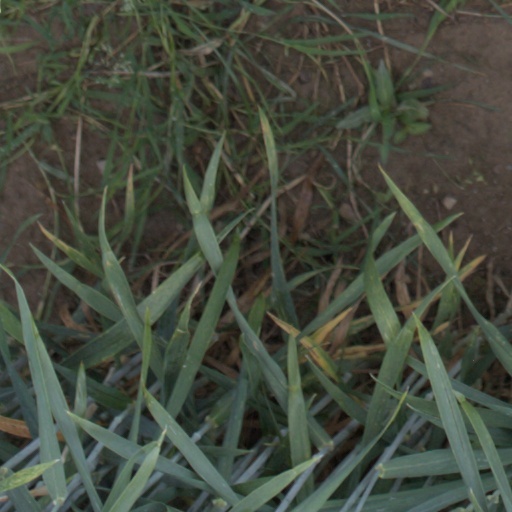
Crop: wheat